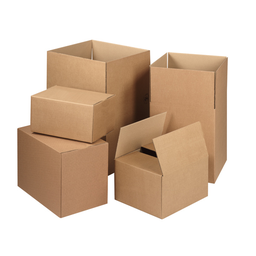
Label: cardboard